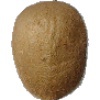
Label: kiwi